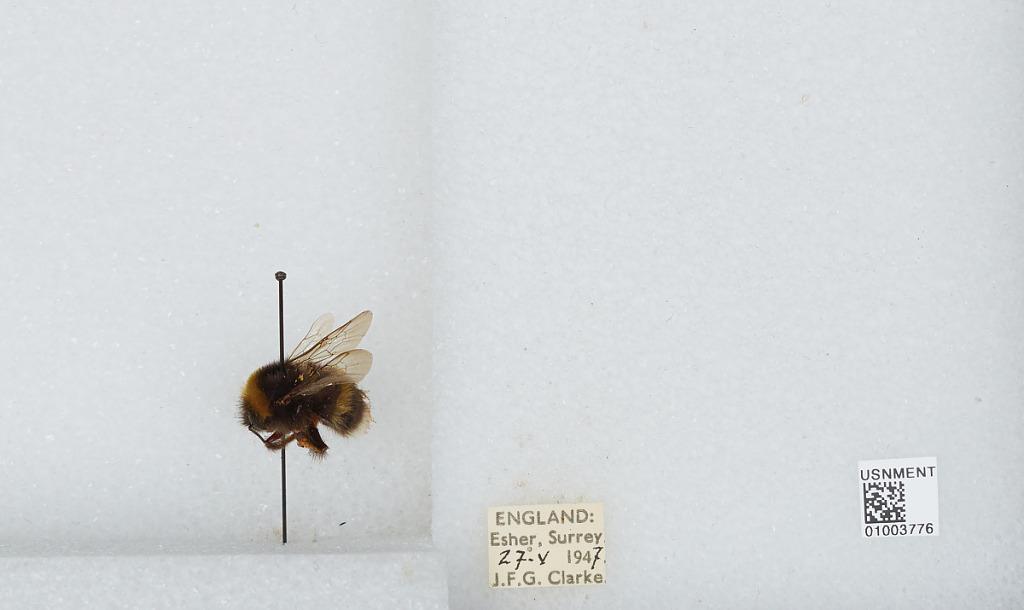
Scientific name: Bombus (Bombus) lucorum (Linnaeus)
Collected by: J. Clarke
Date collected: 1947-5-27
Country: United Kingdom
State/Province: England
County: Surrey
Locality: Esher, Elmbridge
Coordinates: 51.3691, -0.365